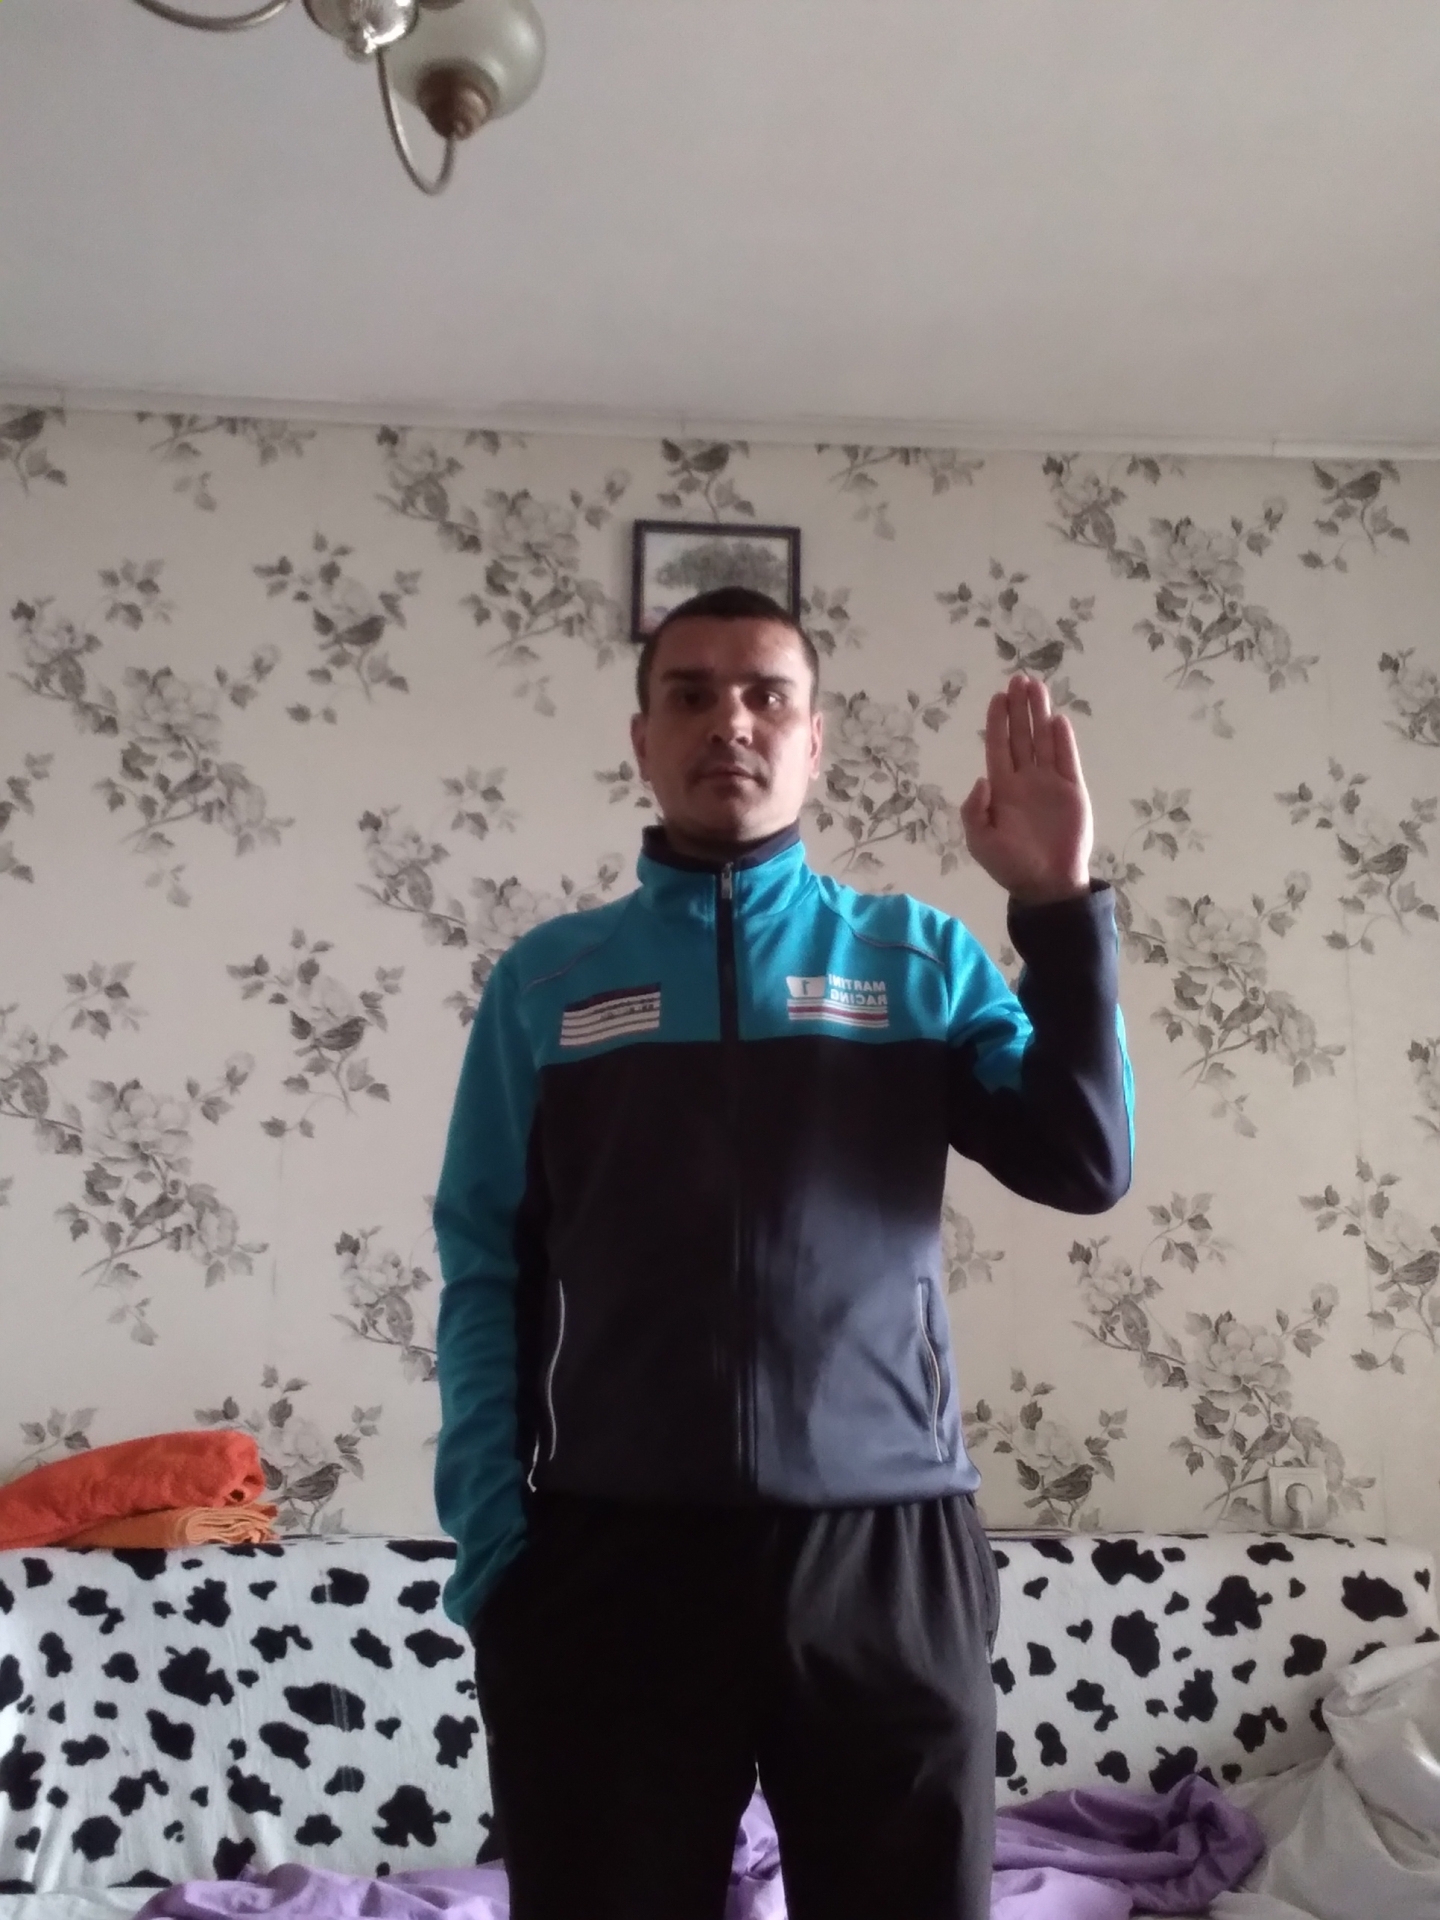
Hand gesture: stop